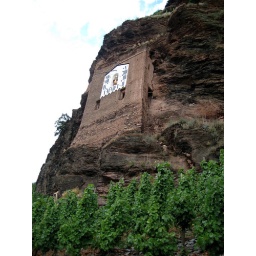
there was this old clock built into the hill above the road, but it didn't seem to be working anymore.